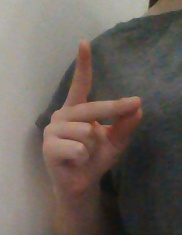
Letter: ta